Newt Gingrich 2012 presidential campaign

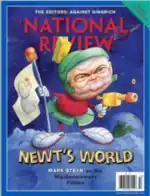
Gingrich parodied on the cover of "National Review"

Gingrich introduced a new "Contract with America" that he said would be "much bigger and much bolder" than his original 1994 Contract. Among his proposals would be a Balanced Budget Amendment, a strong training program for new hires in his administration, an individualized learning program for American students, and the signing of 50–100 executive orders beginning on his first day as president.